Richard Stockton (playwright)

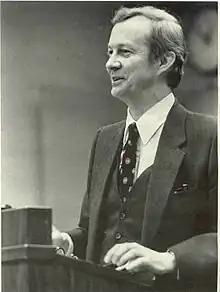
Richard Stockton giving a speech

Richard Franklin Stockton (Akron, Ohio February 3, 1932 – April 5, 1997) was an American playwright. He was the first American Playwright to receive a world premiere at the Abbey Theatre, Ireland’s National Theatre, for his play "Prisoner of the Crown", co-produced by Sir Alfred Drake. The play received its American premiere by the Repertory Company of the Virginia Museum Theater, under the title "The Royal Rape of Ruari Macasmunde", with Keith Fowler in the title role and under Alfred Drake's direction. The play dramatizes the jury deliberations in the treason trial of Roger Casement.